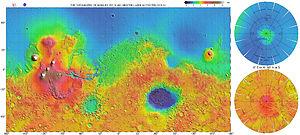
La géographie de Mars, parfois appelée aréographie, regroupe les disciplines, telles que la topographie, la géomorphologie, voire la climatologie martiennes, concernées par l'étude de la géographie physique de Mars.